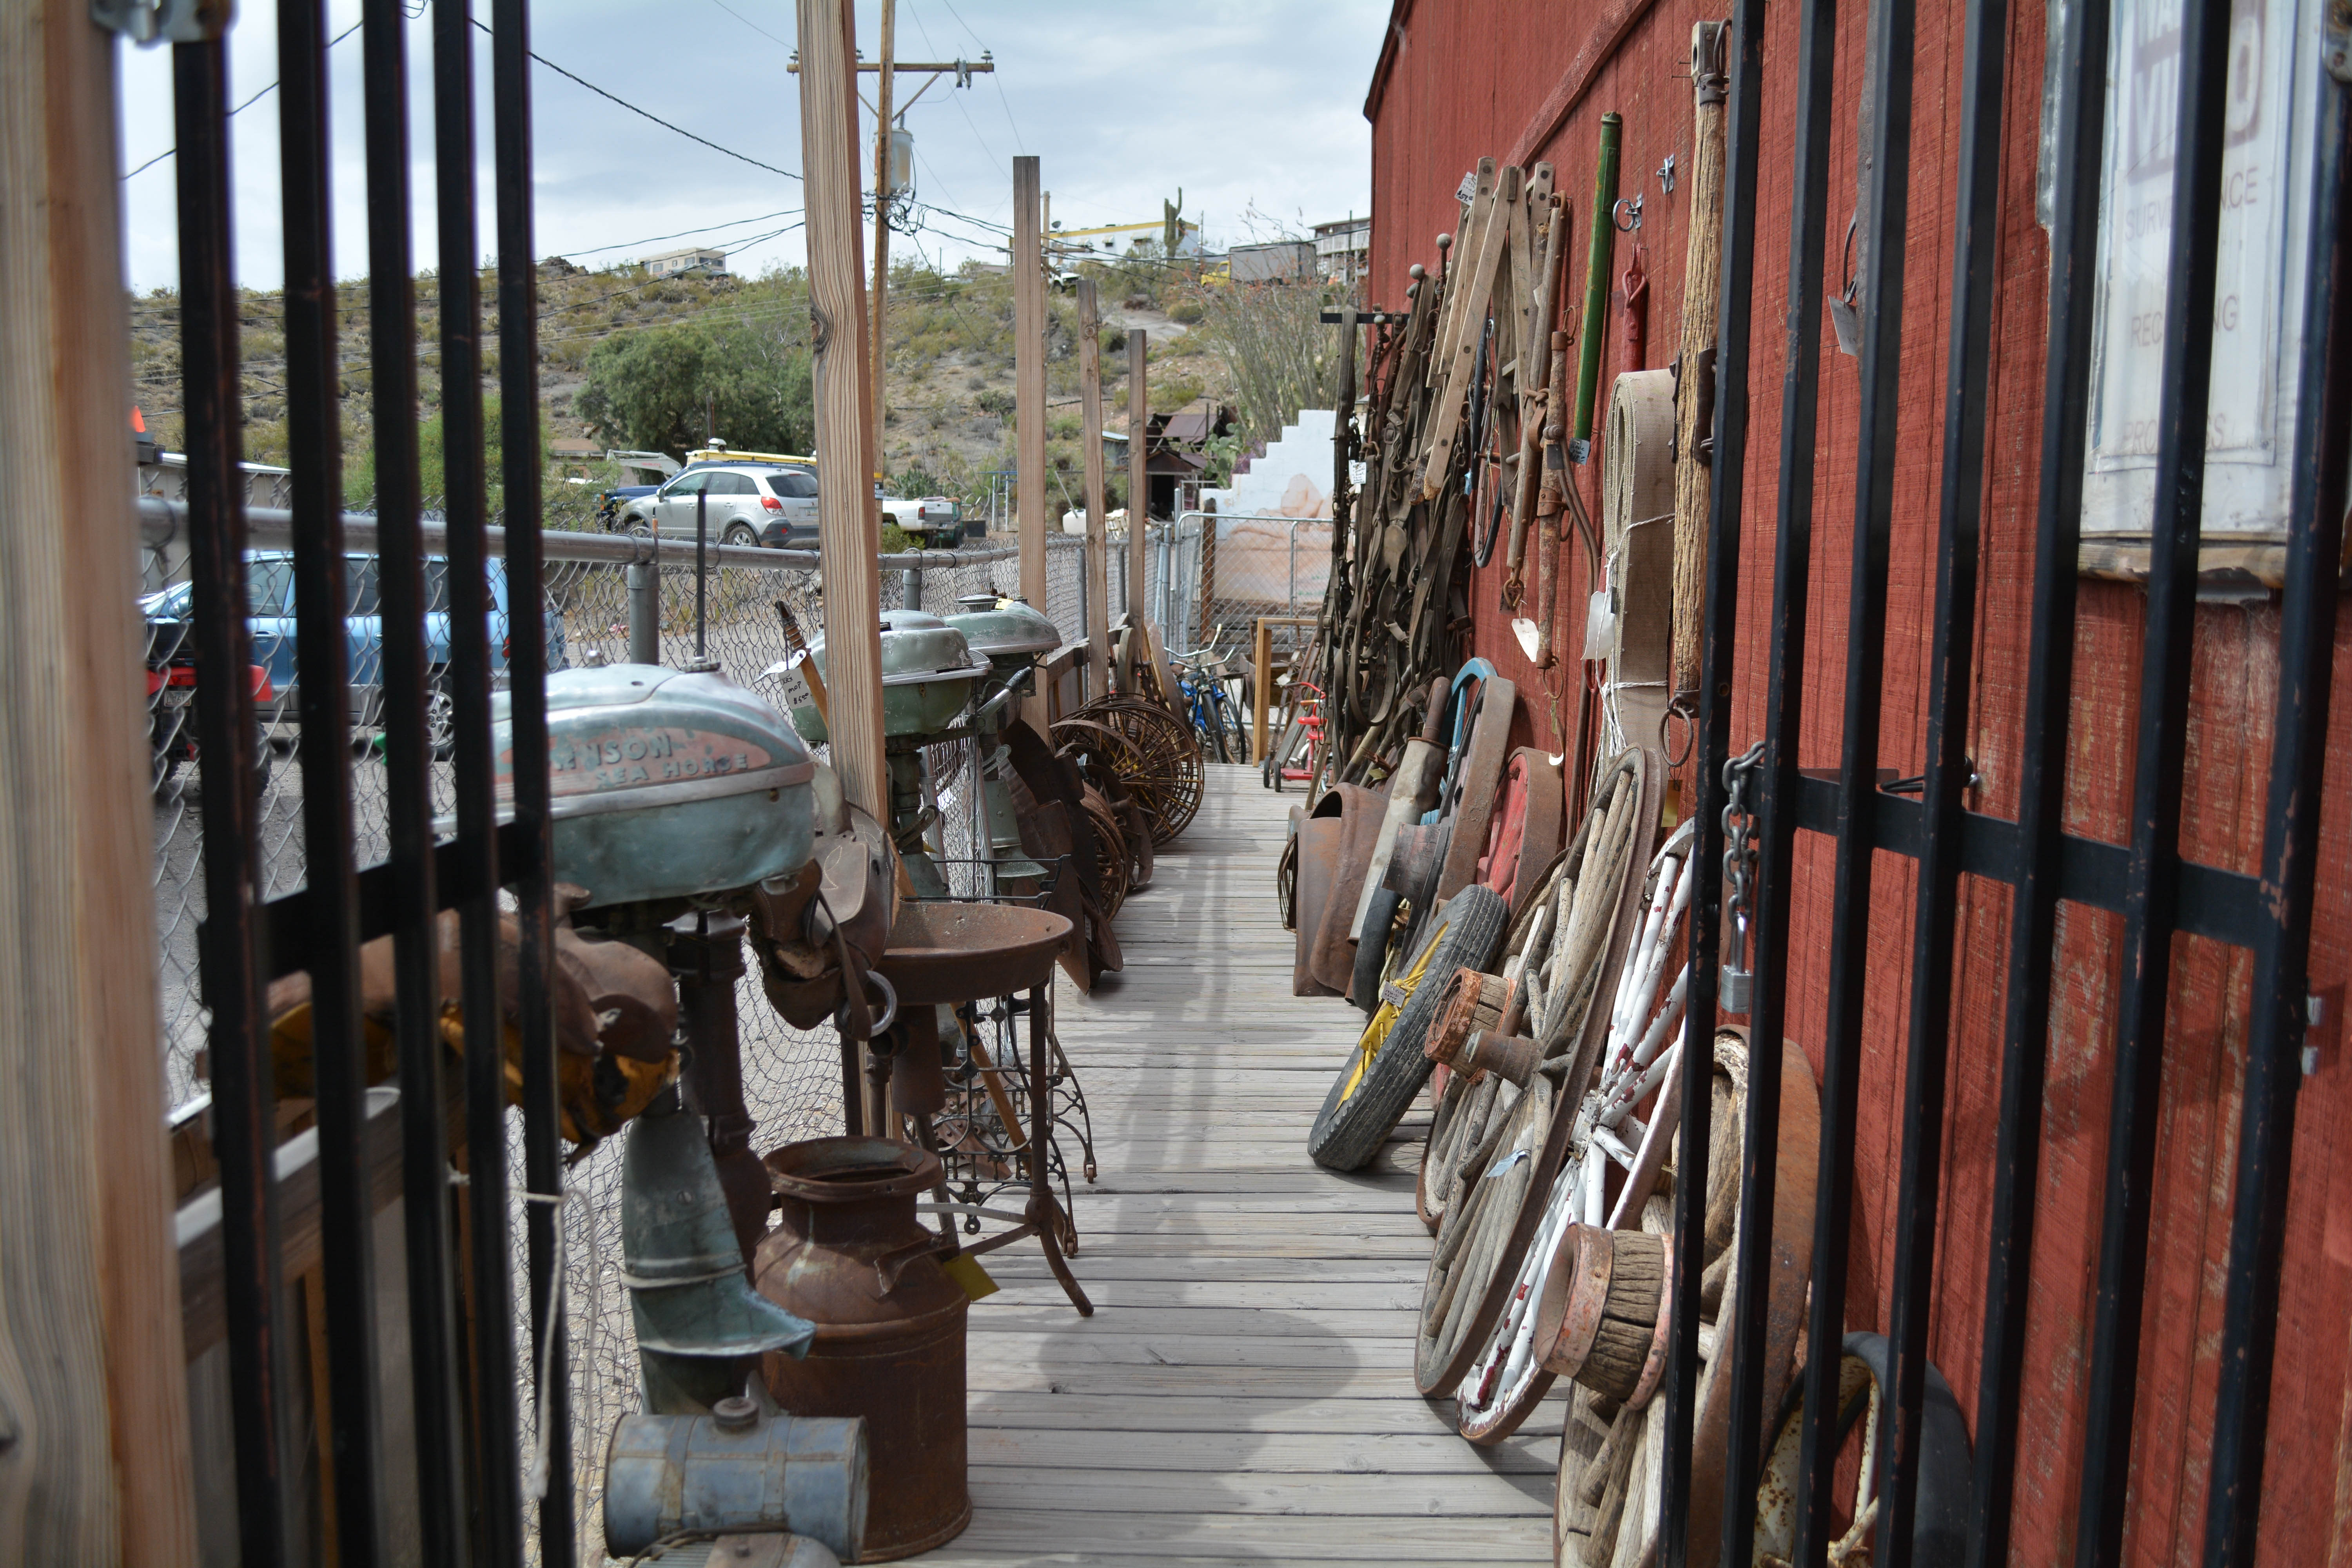
street, transport, spring